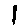
Label: 1